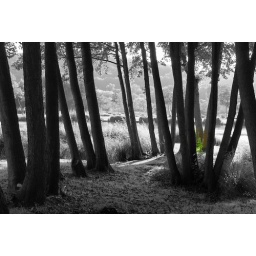
Little flower in the lake